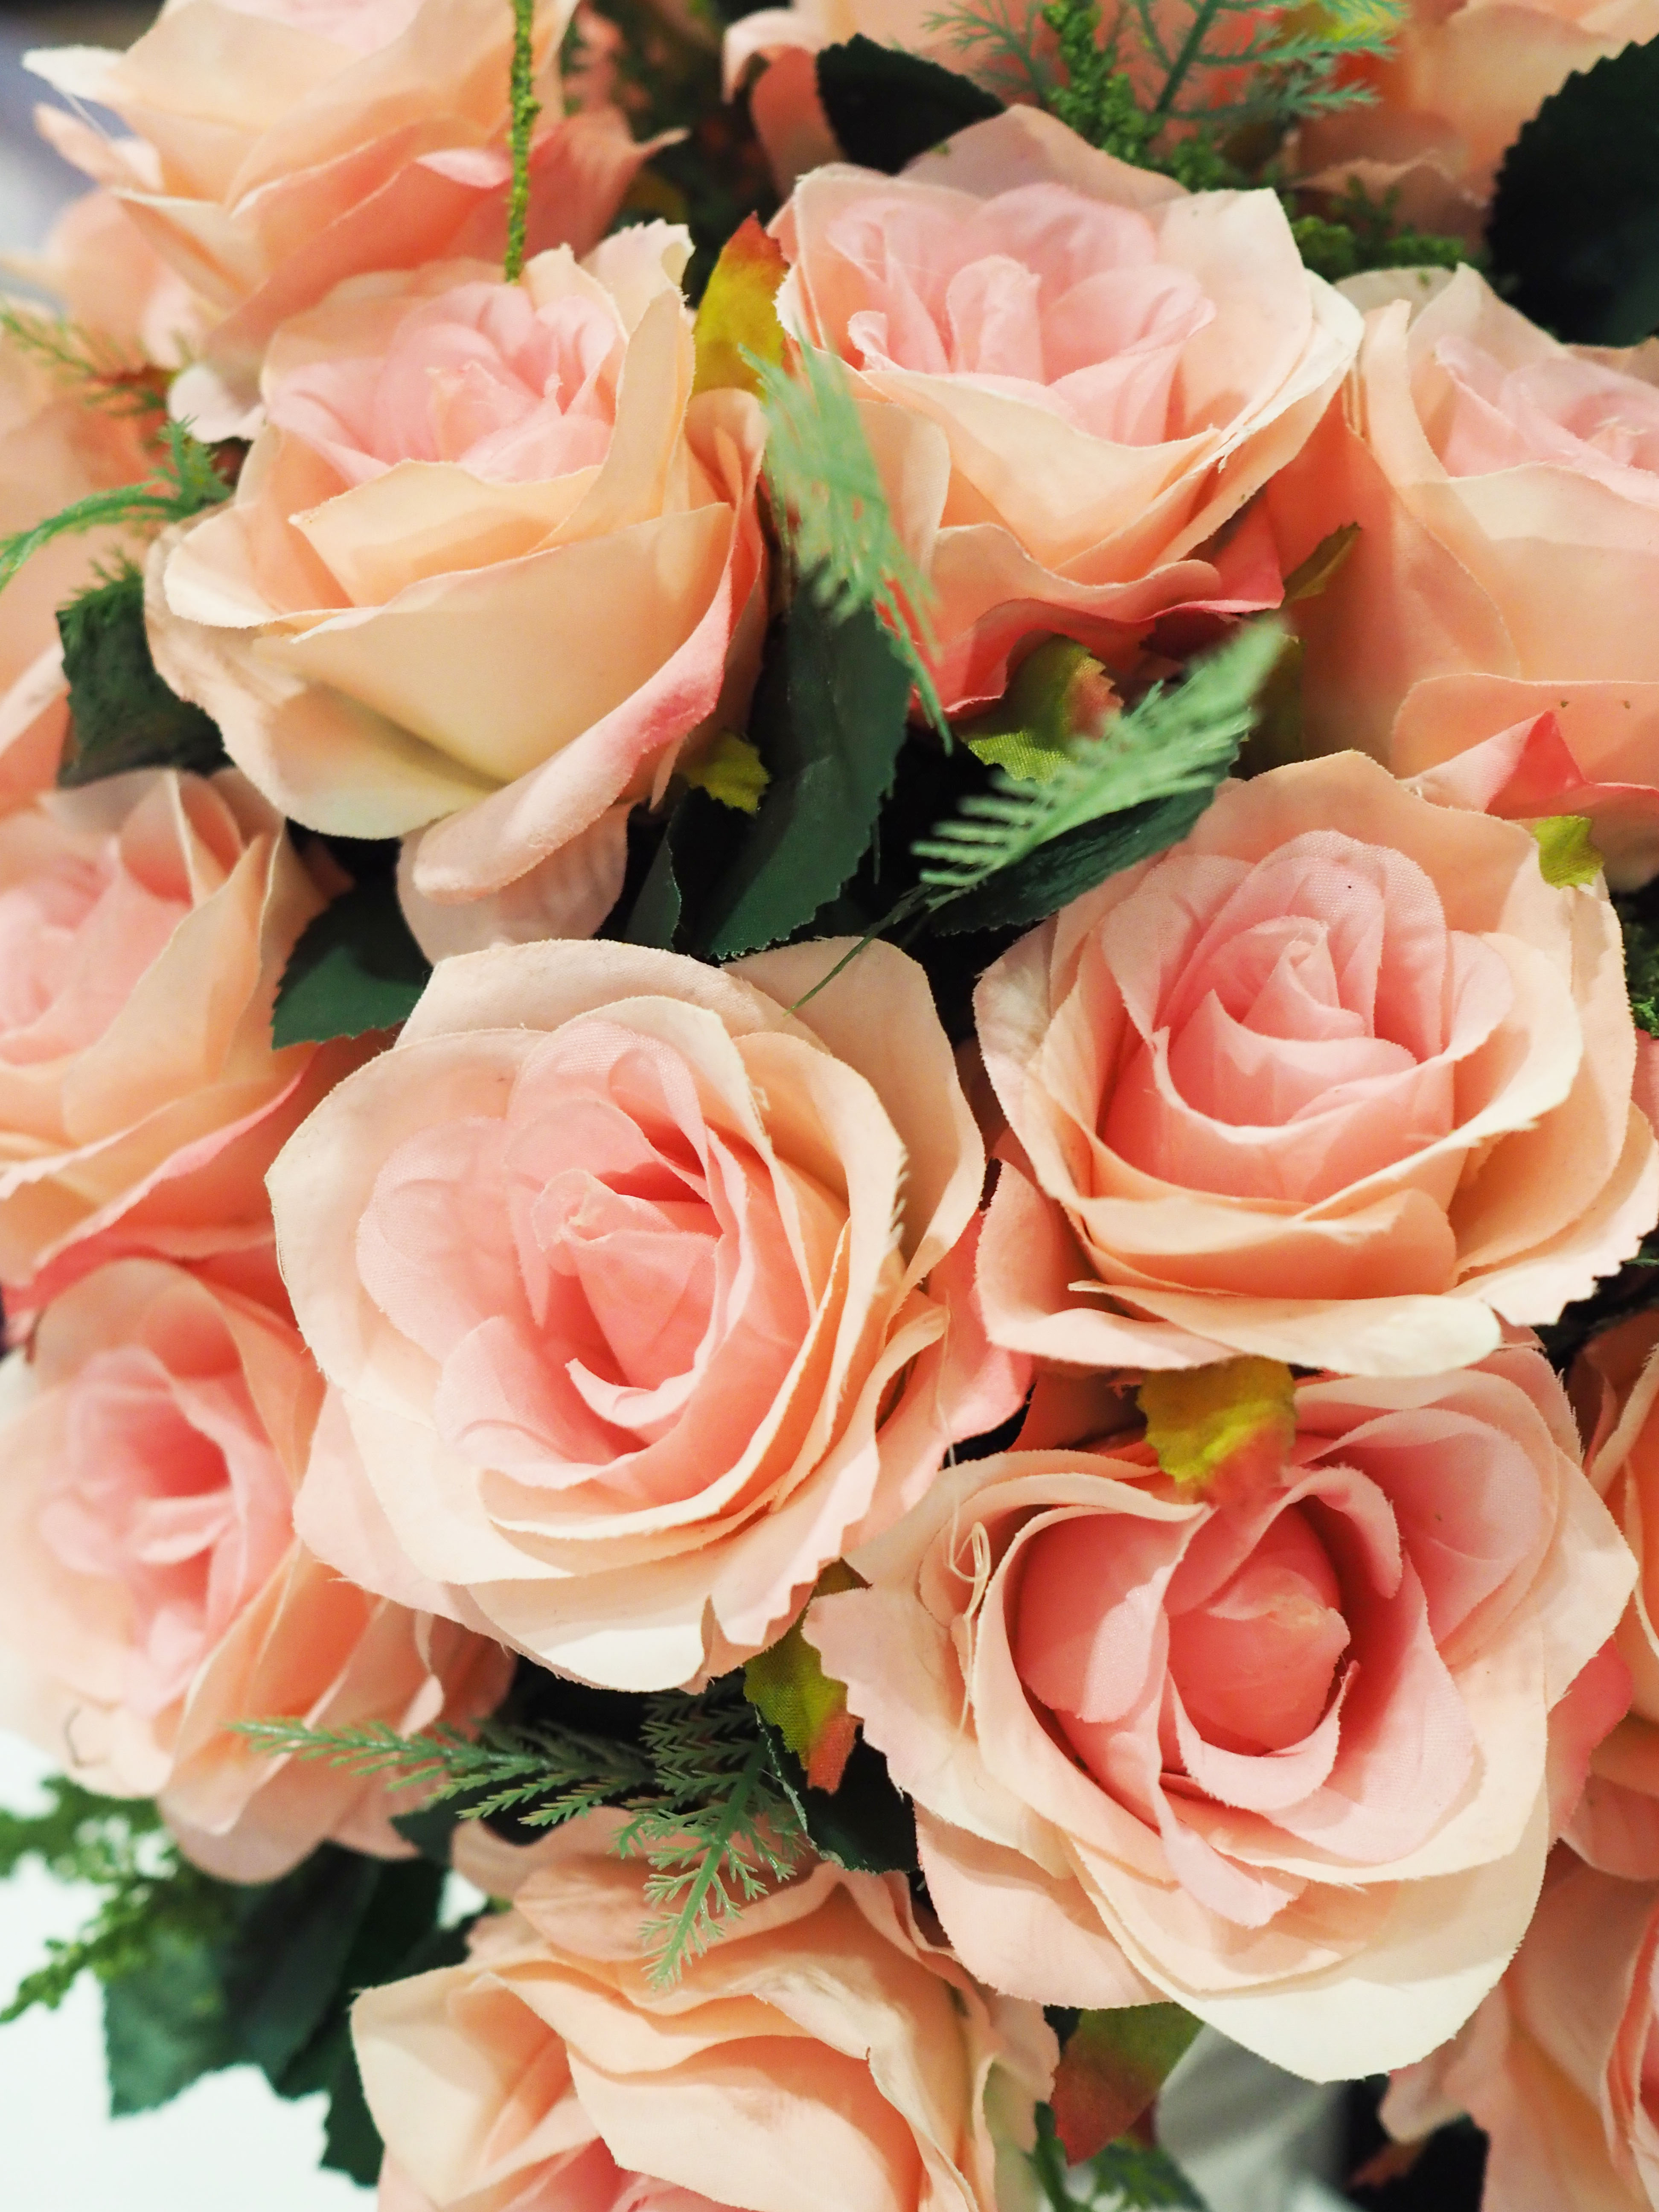
flower, plant, white, petal, botany, orange, Hybrid tea rose, pink, flower arranging, creative arts, bouquet, artificial flower, rose, garden roses, flowering plant, rosa centifolia, rose family, floristry, cut flowers, beauty, rose order, peach, floral design, annual plant, floribunda, event, wedding ceremony supply, still life, still life photography, spring, artwork, plant stem, font, art, Begonia family, photography